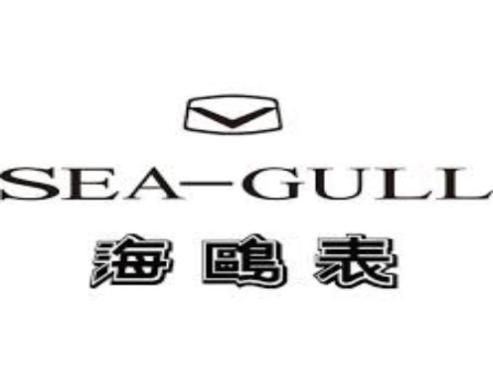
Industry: Clothes